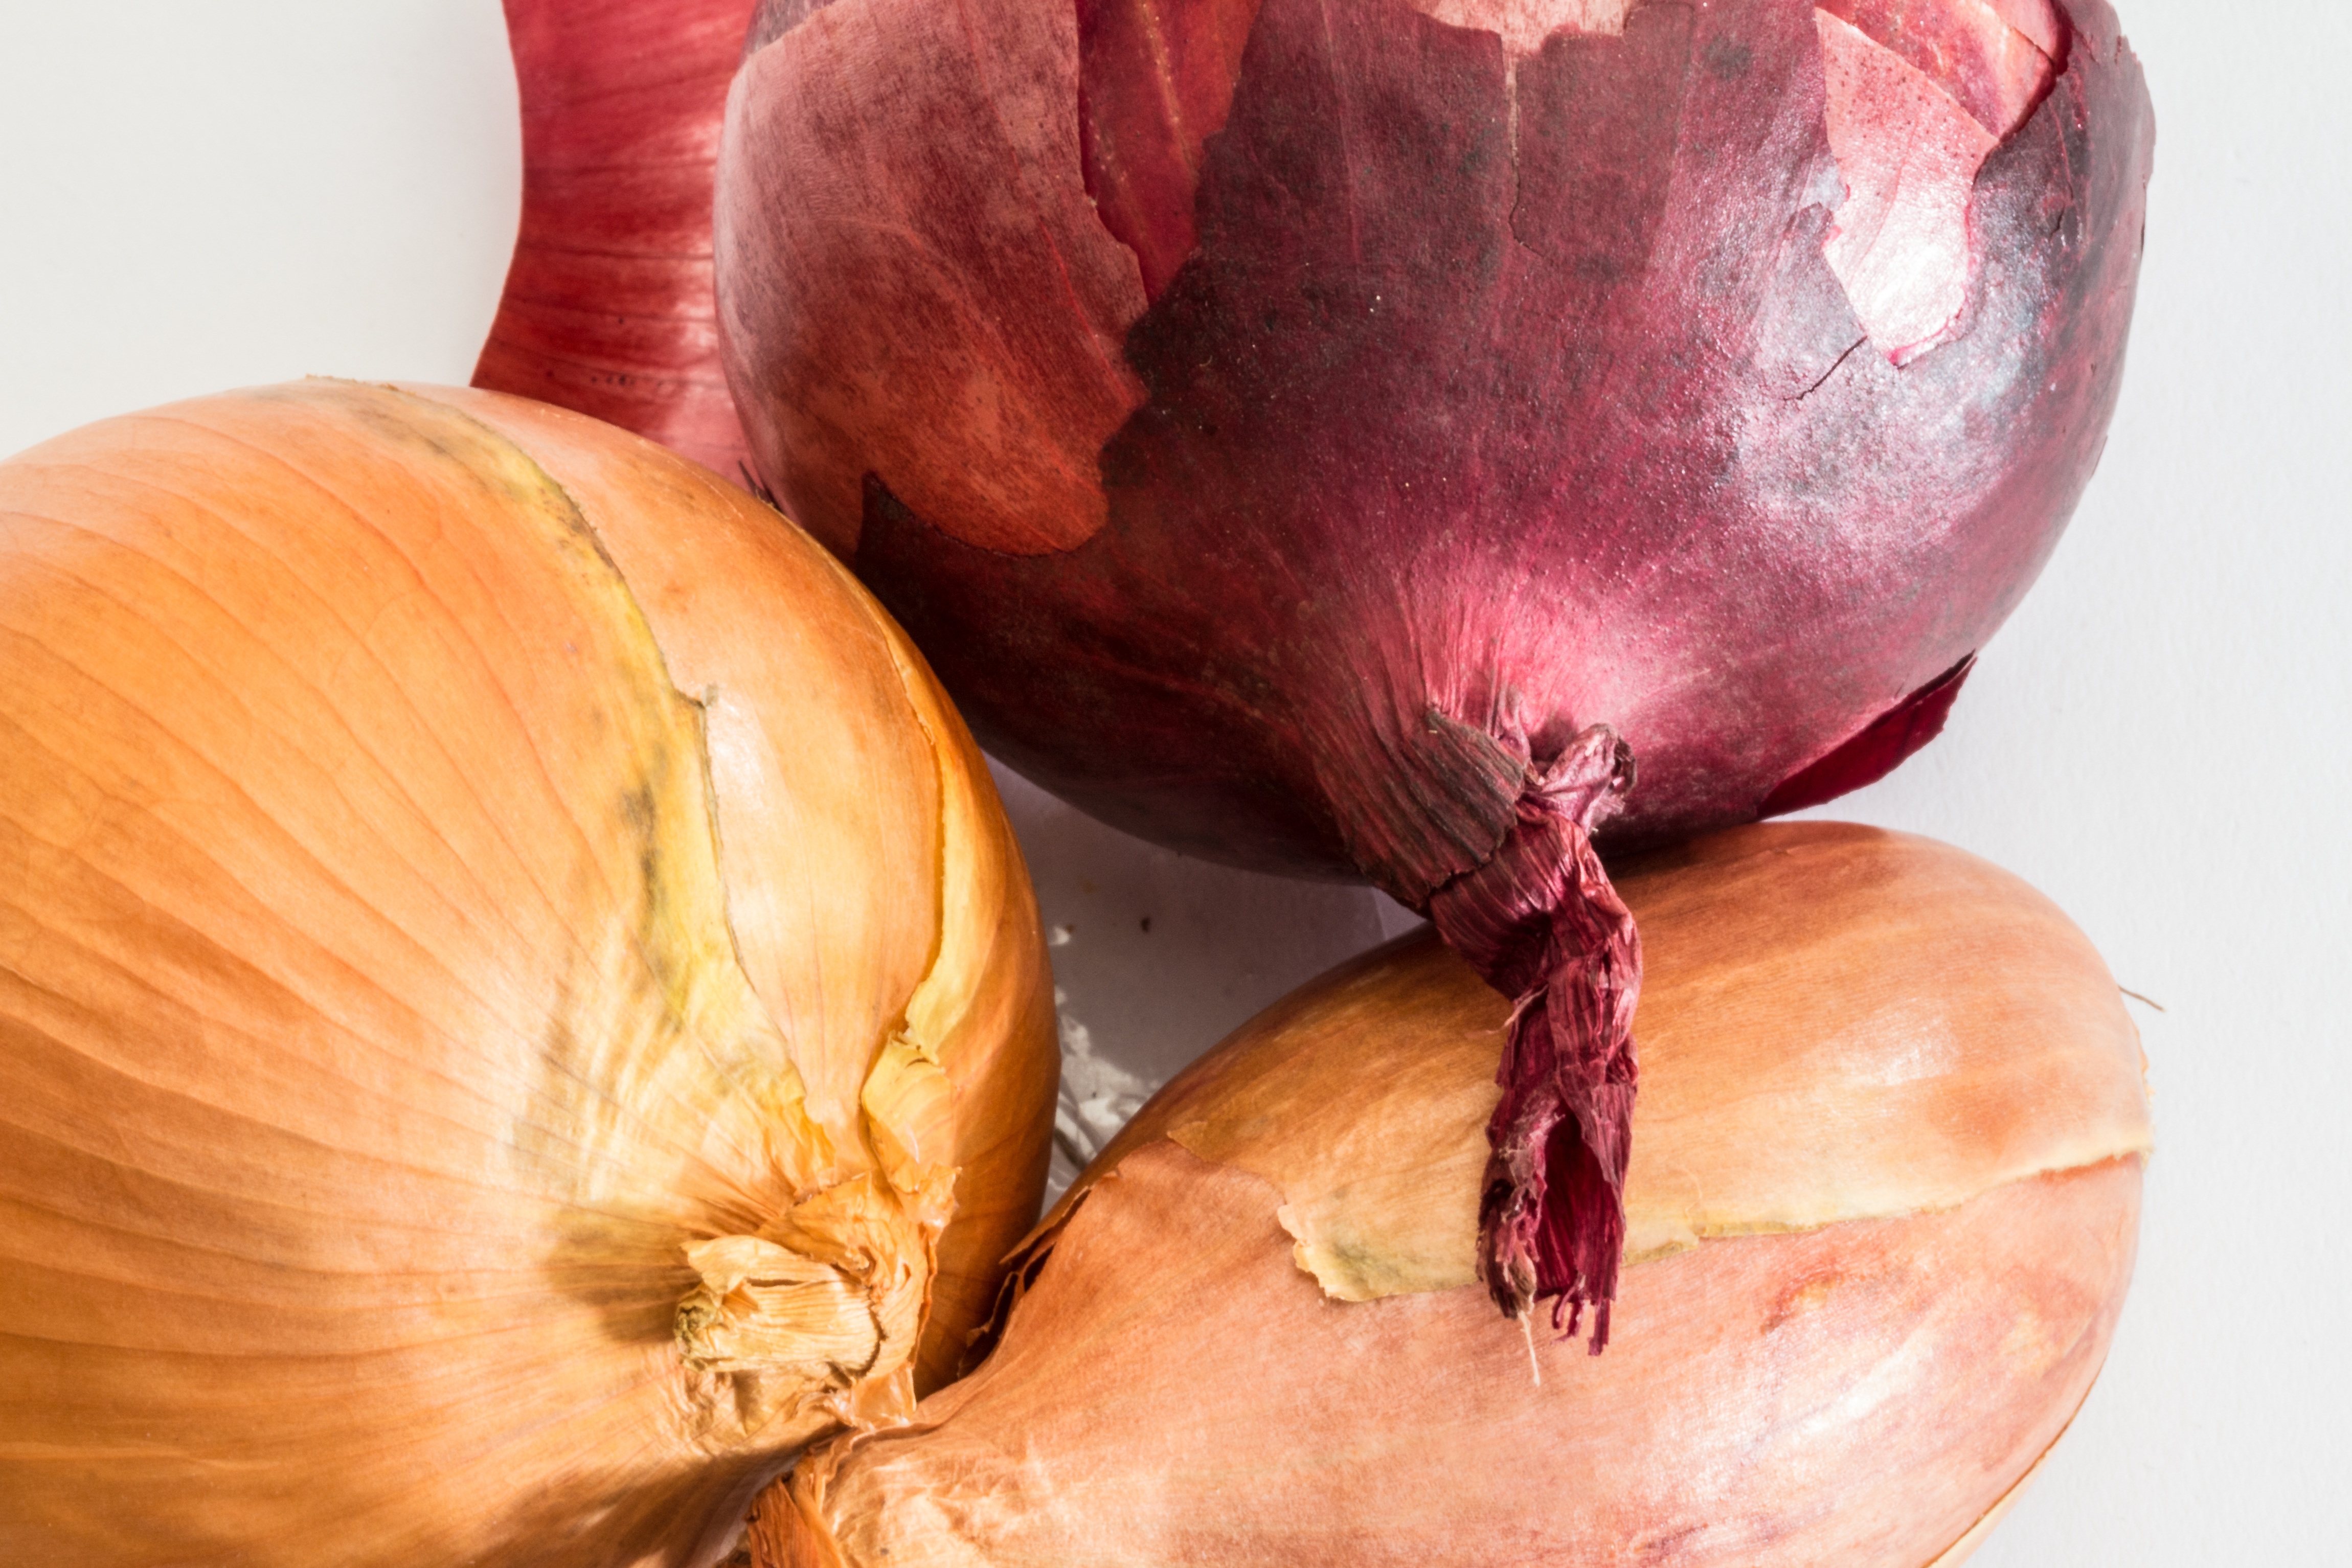
plant, fruit, flower, food, produce, vegetable, onion, human body, vegetables, organ, onions, flowering plant, shallot, allium cepa, red onion, kitchen onion, common onion, gartenzwiebel, bolle, land plant, onion genus, sommerzwiebel, house onion, common onion allium